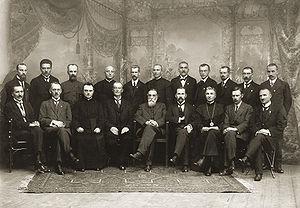
Le Conseil de Lituanie, après le 11 juillet 1918, le Conseil d'État de Lituanie, a été créé après la Conférence de Vilnius qui a eu lieu entre le 18 et le 23 septembre 1917. Le Conseil s'est vu confier l'autorité exécutive du peuple lituanien et la mission d'établir un État indépendant lituanien. Le 16 février 1918, les membres du Conseil signent la Déclaration d'indépendance de la Lituanie, et proclament l'indépendance de l'État de Lituanie fondé sur des principes démocratiques. Le Conseil a réussi le tour de force de proclamer l'indépendance malgré la présence de troupes allemandes dans le pays jusqu'à l'automne 1918. Il a poursuivi ses efforts jusqu'à la première réunion de l'Assemblée constituante de Lituanie le 15 mai 1920.
1918 est une année commune commençant un mardi.
La Déclaration d'indépendance de la Lituanie ou Loi du 16 février a été signée par le Conseil de Lituanie le 16 février 1918. Elle proclame la restauration d'un État indépendant de Lituanie, régi par des principes démocratiques, ayant Vilnius pour capitale. La loi a été signée à l'unanimité des vingt conseillers, présidés par Jonas Basanavičius. Elle est le résultat d'une série de résolutions issues de la Conférence de Vilnius et de la Loi du 8 janvier. Son élaboration fut longue et délicate en raison des pressions exercées par l'Empire allemand souhaitant la conclusion d'une alliance. Le Conseil dut manœuvrer avec finesse entre les Allemands, dont les troupes étaient présentes en Lituanie, et les exigences du peuple lituanien.